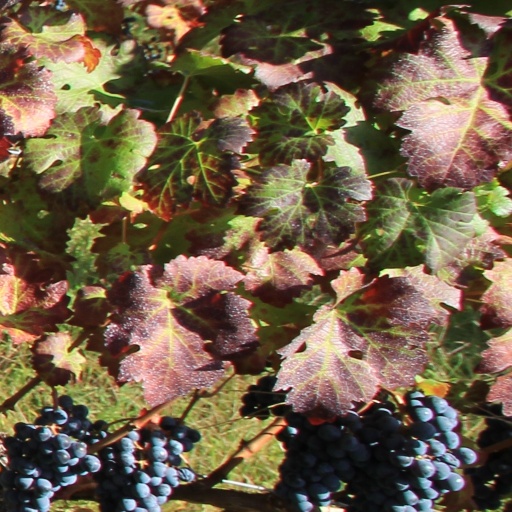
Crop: grape